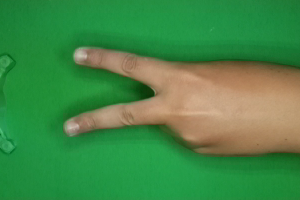
Label: scissors